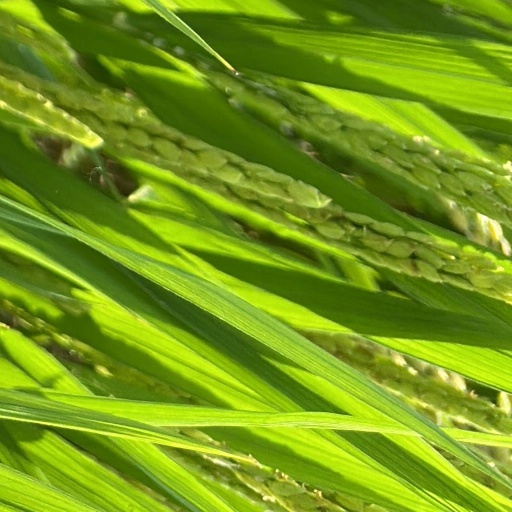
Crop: rice